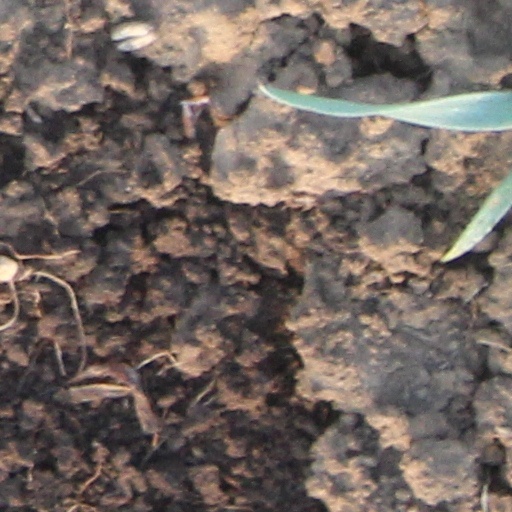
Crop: wheat